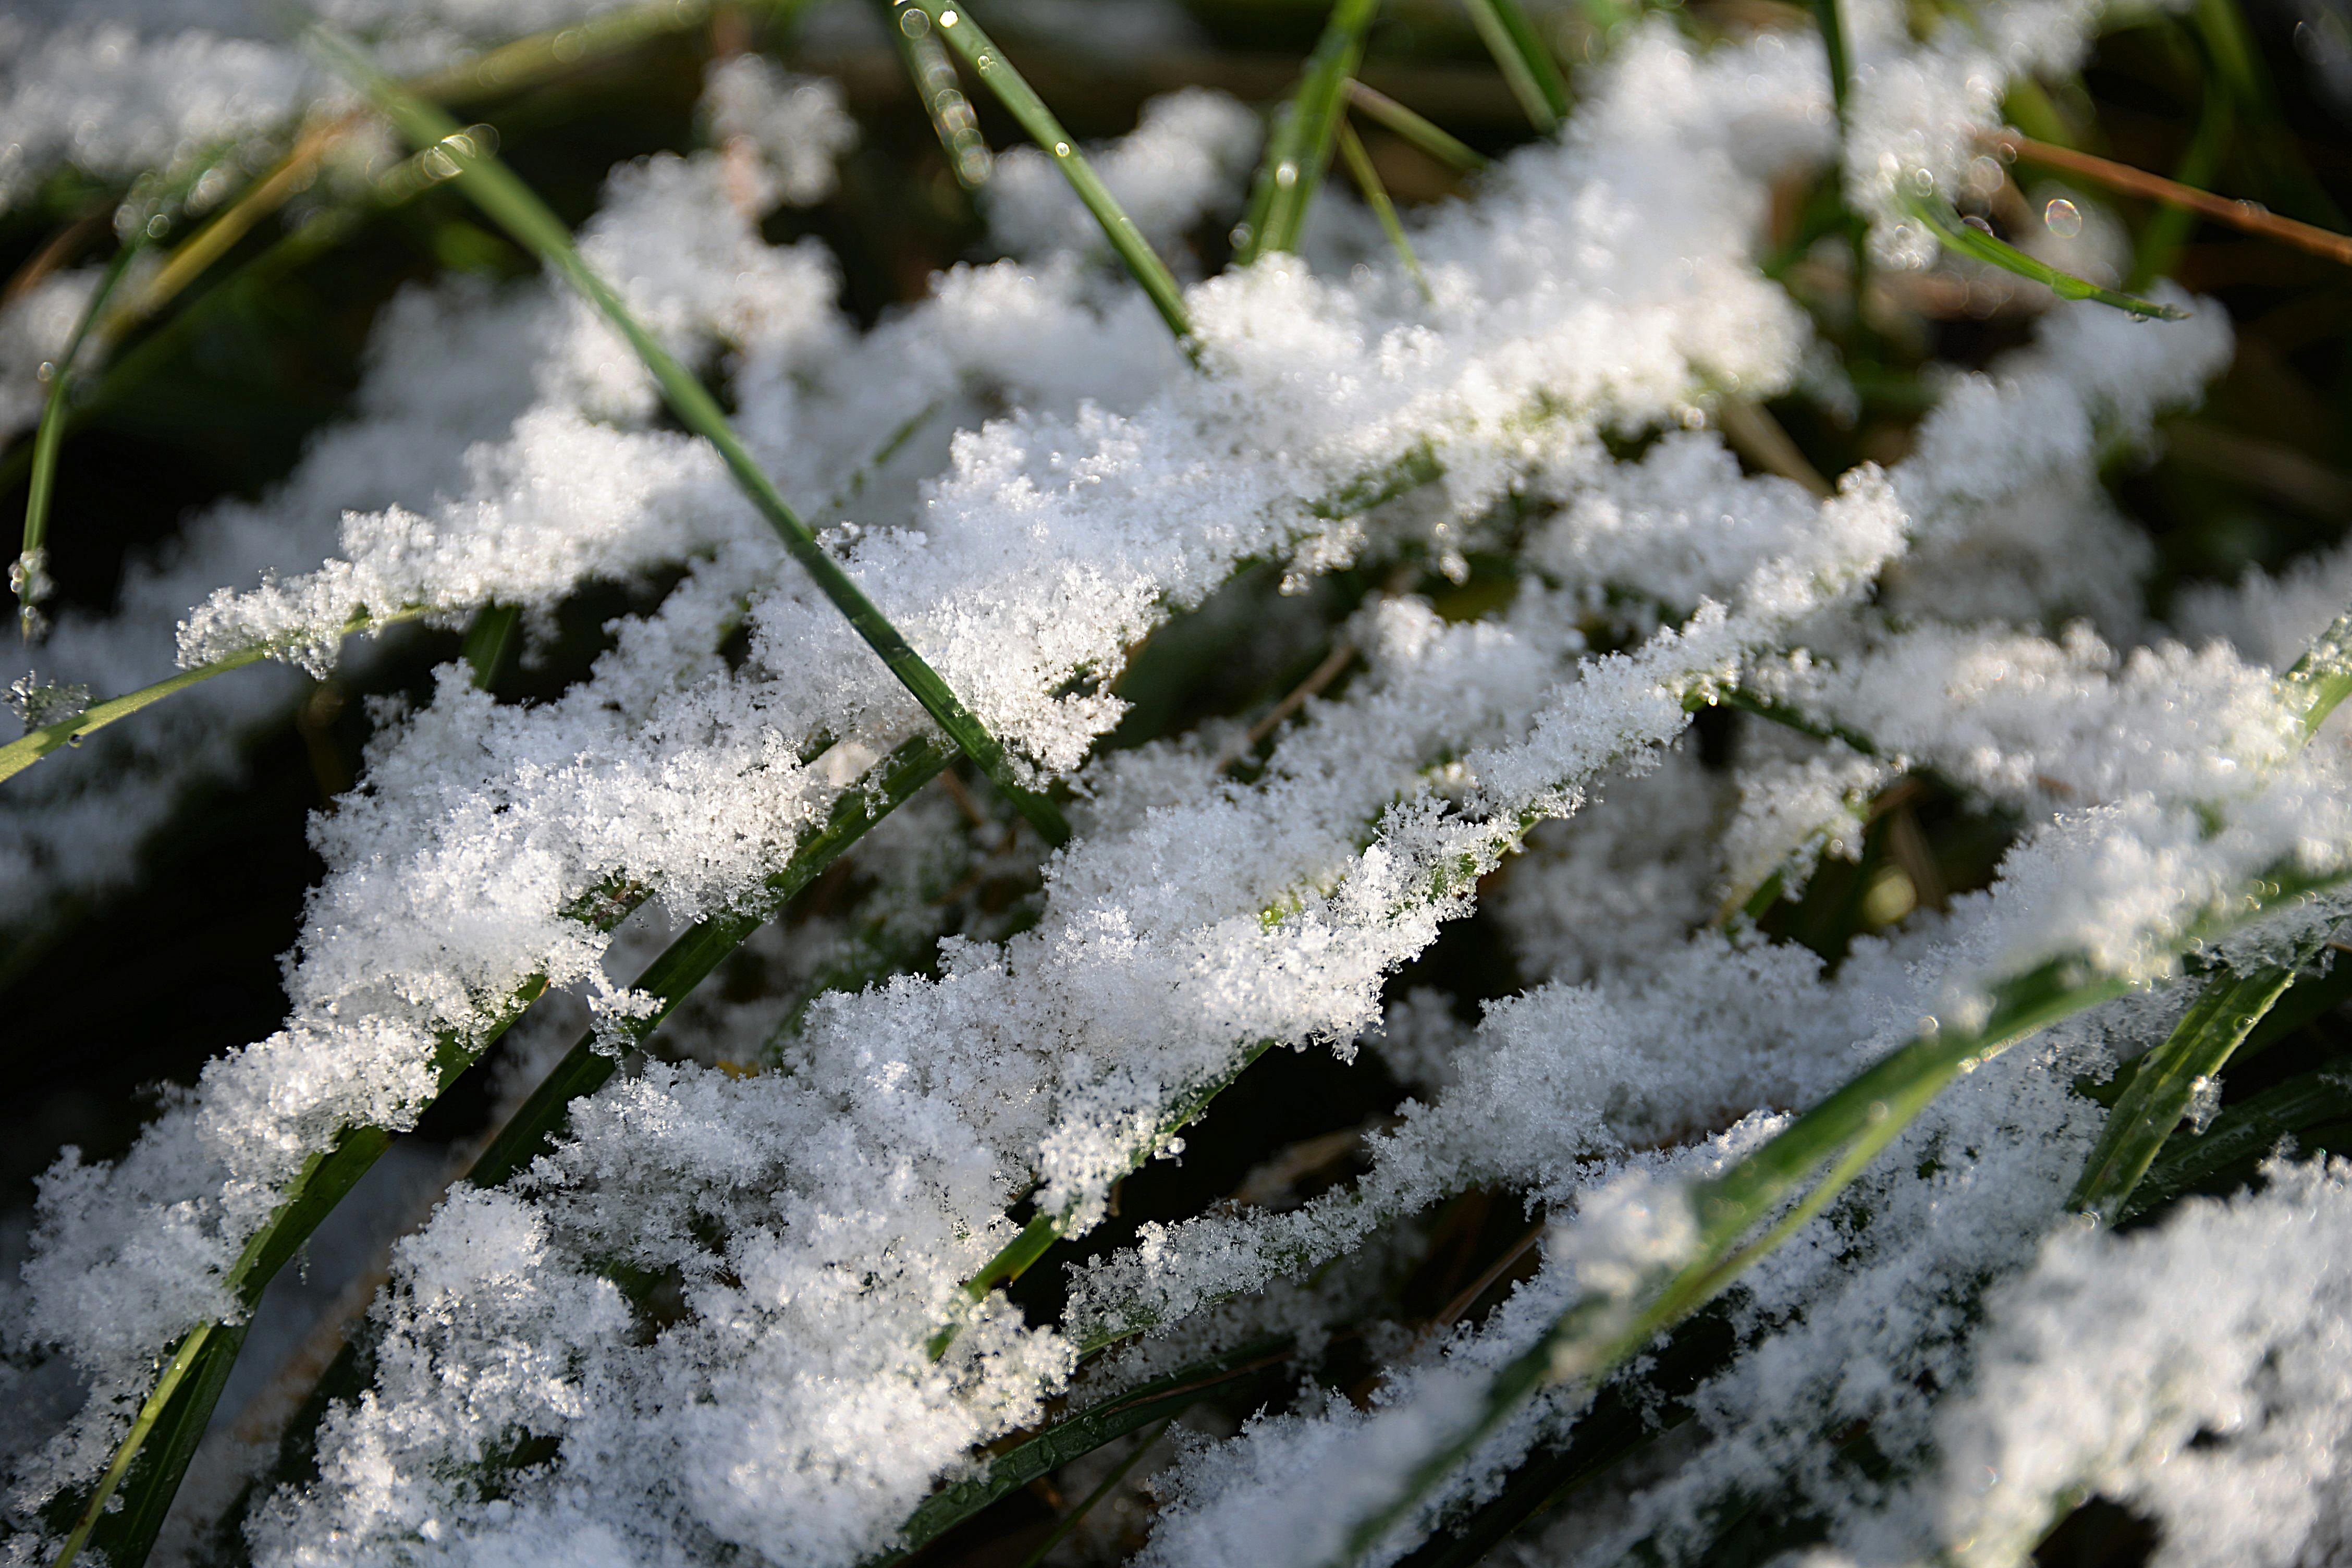
nature, grass, branch, snow, winter, plant, leaf, flower, frost, green, weather, botany, flora, season, close up, first snow, freezing, macro photography, blades of grass, coldsnap, land plant, temperature tumble